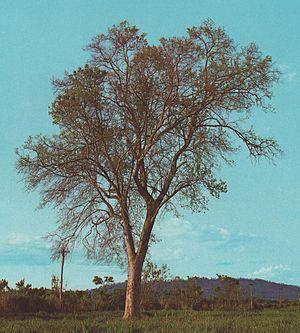
Catamarca est une province du nord-ouest de l'Argentine. Elle est entourée des provinces de Salta au nord, Tucumán et Santiago del Estero à l'est, Córdoba au sud-est, et La Rioja au sud. À l'ouest, elle est contiguë au Chili.
La province de Tucumán est une province de l'Argentine située au nord-ouest du pays. Elle a pour capitale la ville de San Miguel de Tucumán.